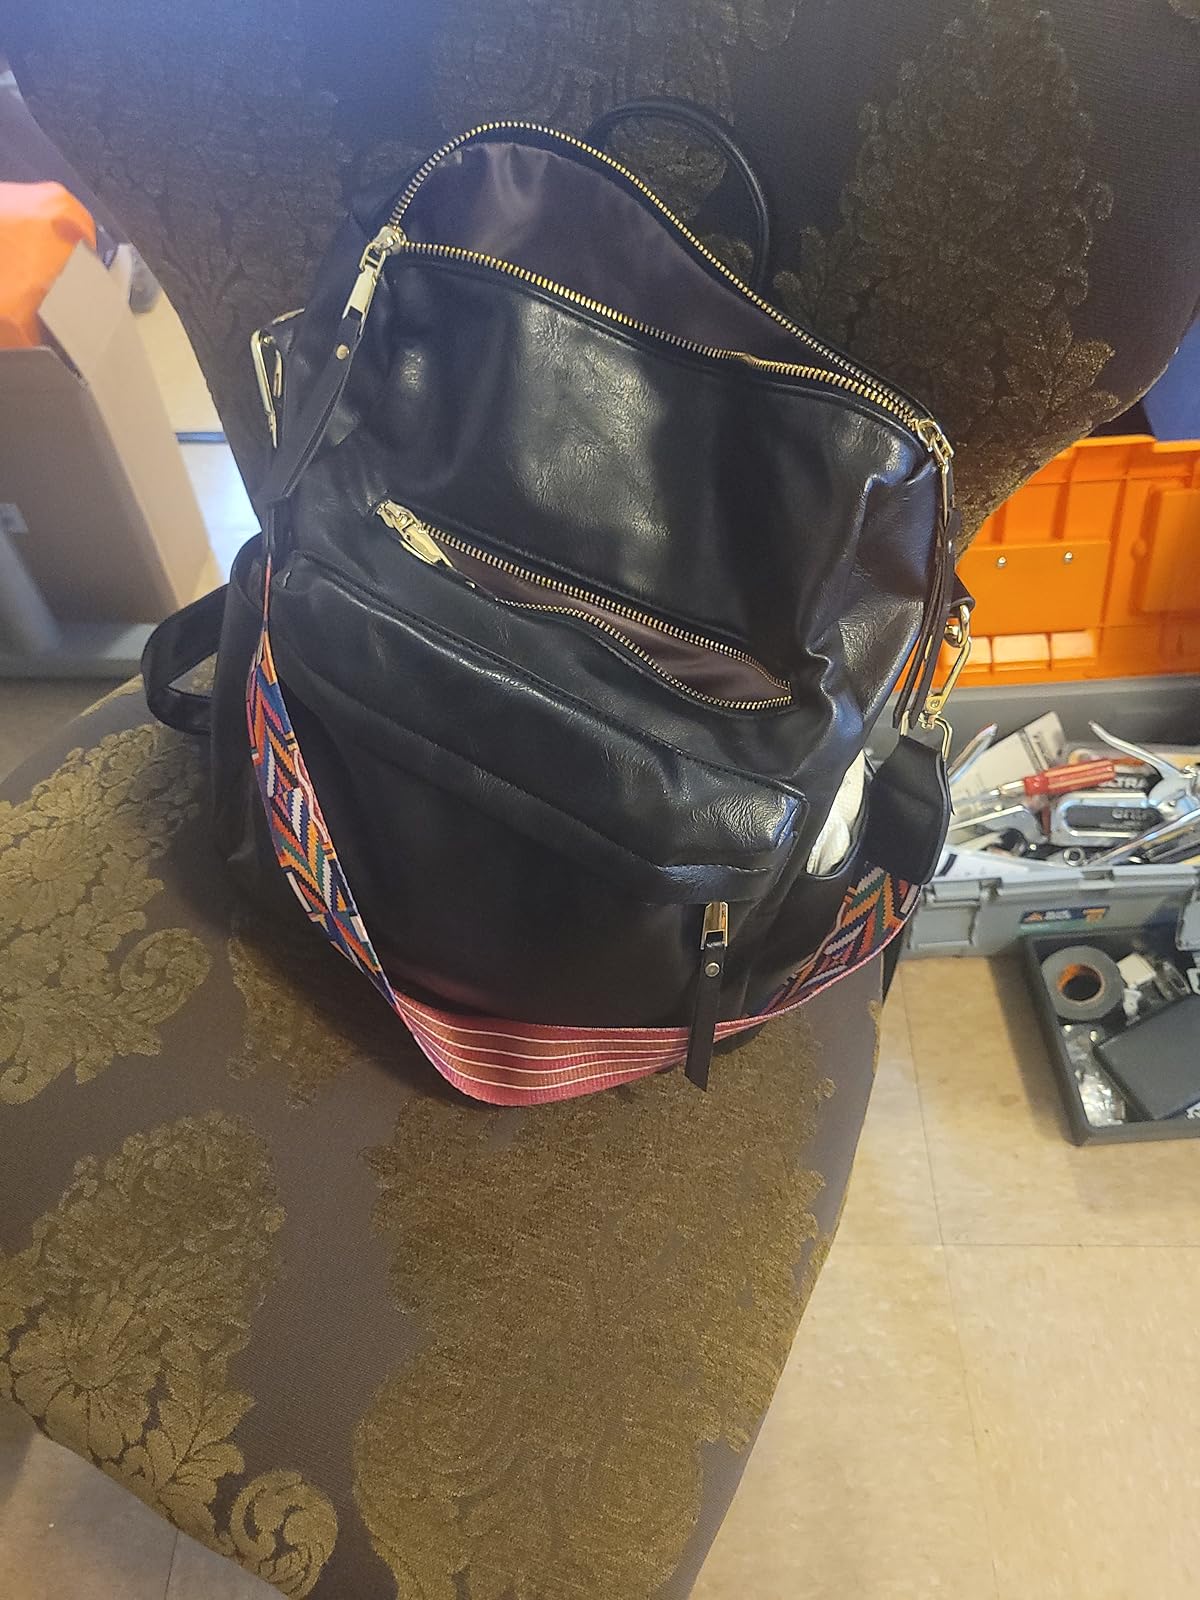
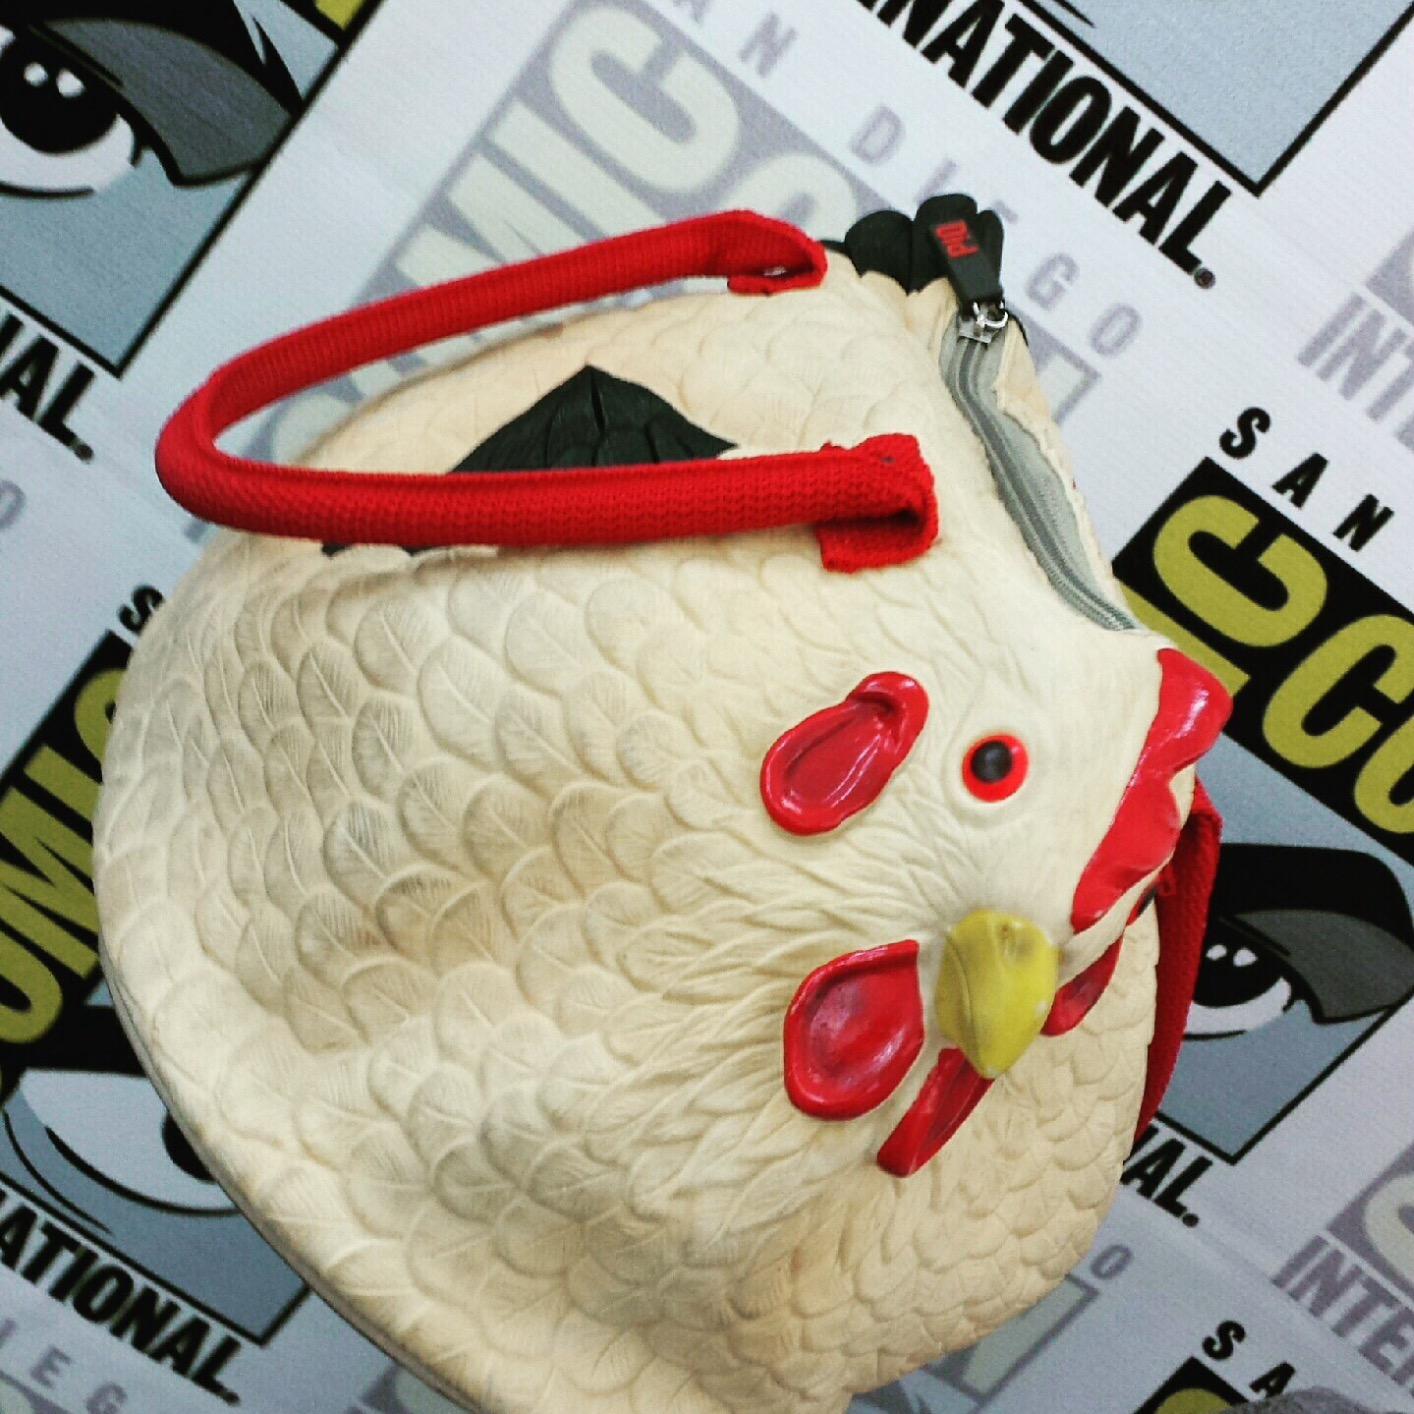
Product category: accessories_handbag
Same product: no